Ars Electronica

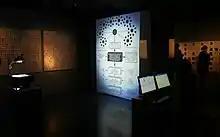
"Außer Kontrolle" (Out of Control), exhibit at the center during Ars Electronica 2012

A form of concept art, device art has been described as "a rebellion of form, taking everyday objects and inverting them to tell you something different". Among the examples exhibited at the 2014 festival were: